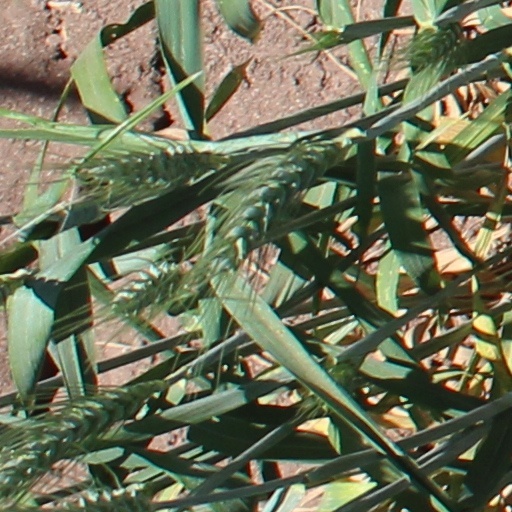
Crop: wheat